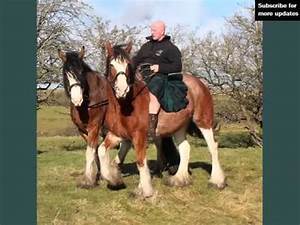
Label: cavallo